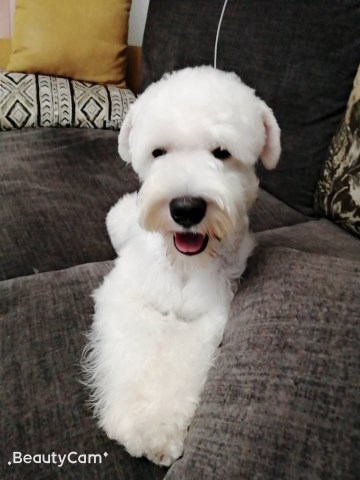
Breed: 2342-n000102-miniature_schnauzer